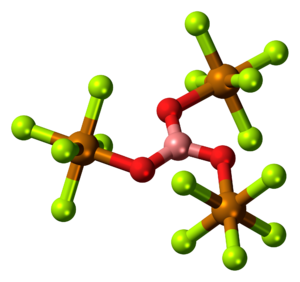
Un oxohalogénure ou oxyhalogénure est un composé chimique dans lequel au moins un atome d'oxygène et au moins un atome d'halogène sont liés à un autre élément A dans une molécule unique. La formule générale des oxohalogénures est donc AOₘXₙ, où X = F, Cl, Br, ou I. L'élément A peut faire partie du groupe principal, être un élément de transition ou un actinide. Les oxohalogénures peuvent être vus comme des intermédiaires entre les oxydes et les halogénures.